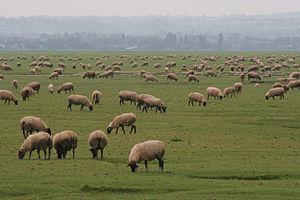
Moutons de pré-salé
La viande d'agneau de prés salés est un produit agricole d'élevage ovin français. La particularité de cette viande est d'être obtenue par l'exploitation herbagère de prés salés grâce à la conduite pastorale de troupeaux de moutons. La végétation halophyte constituant ces pâturages transmet à la chair de l’agneau une saveur originale.